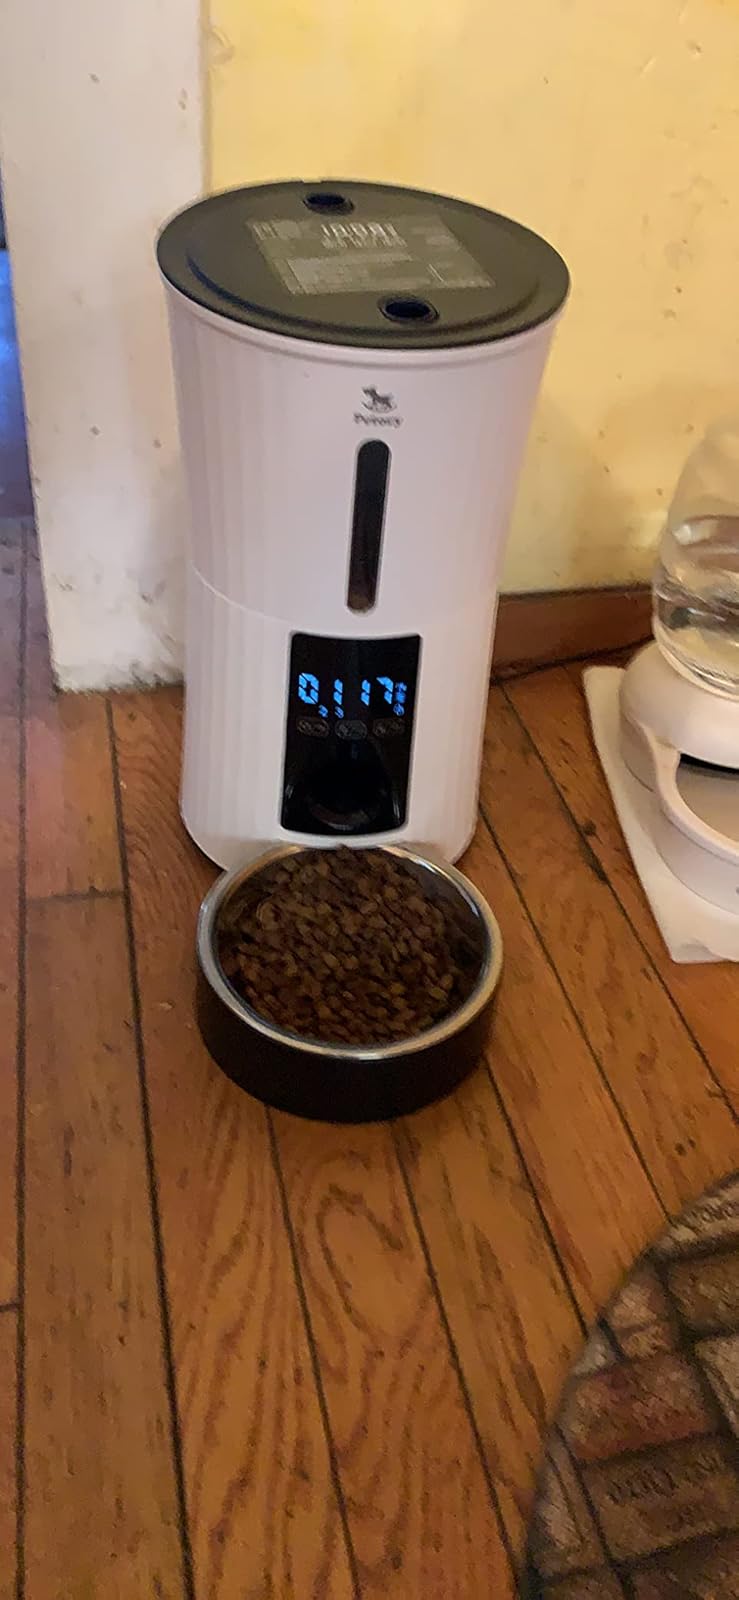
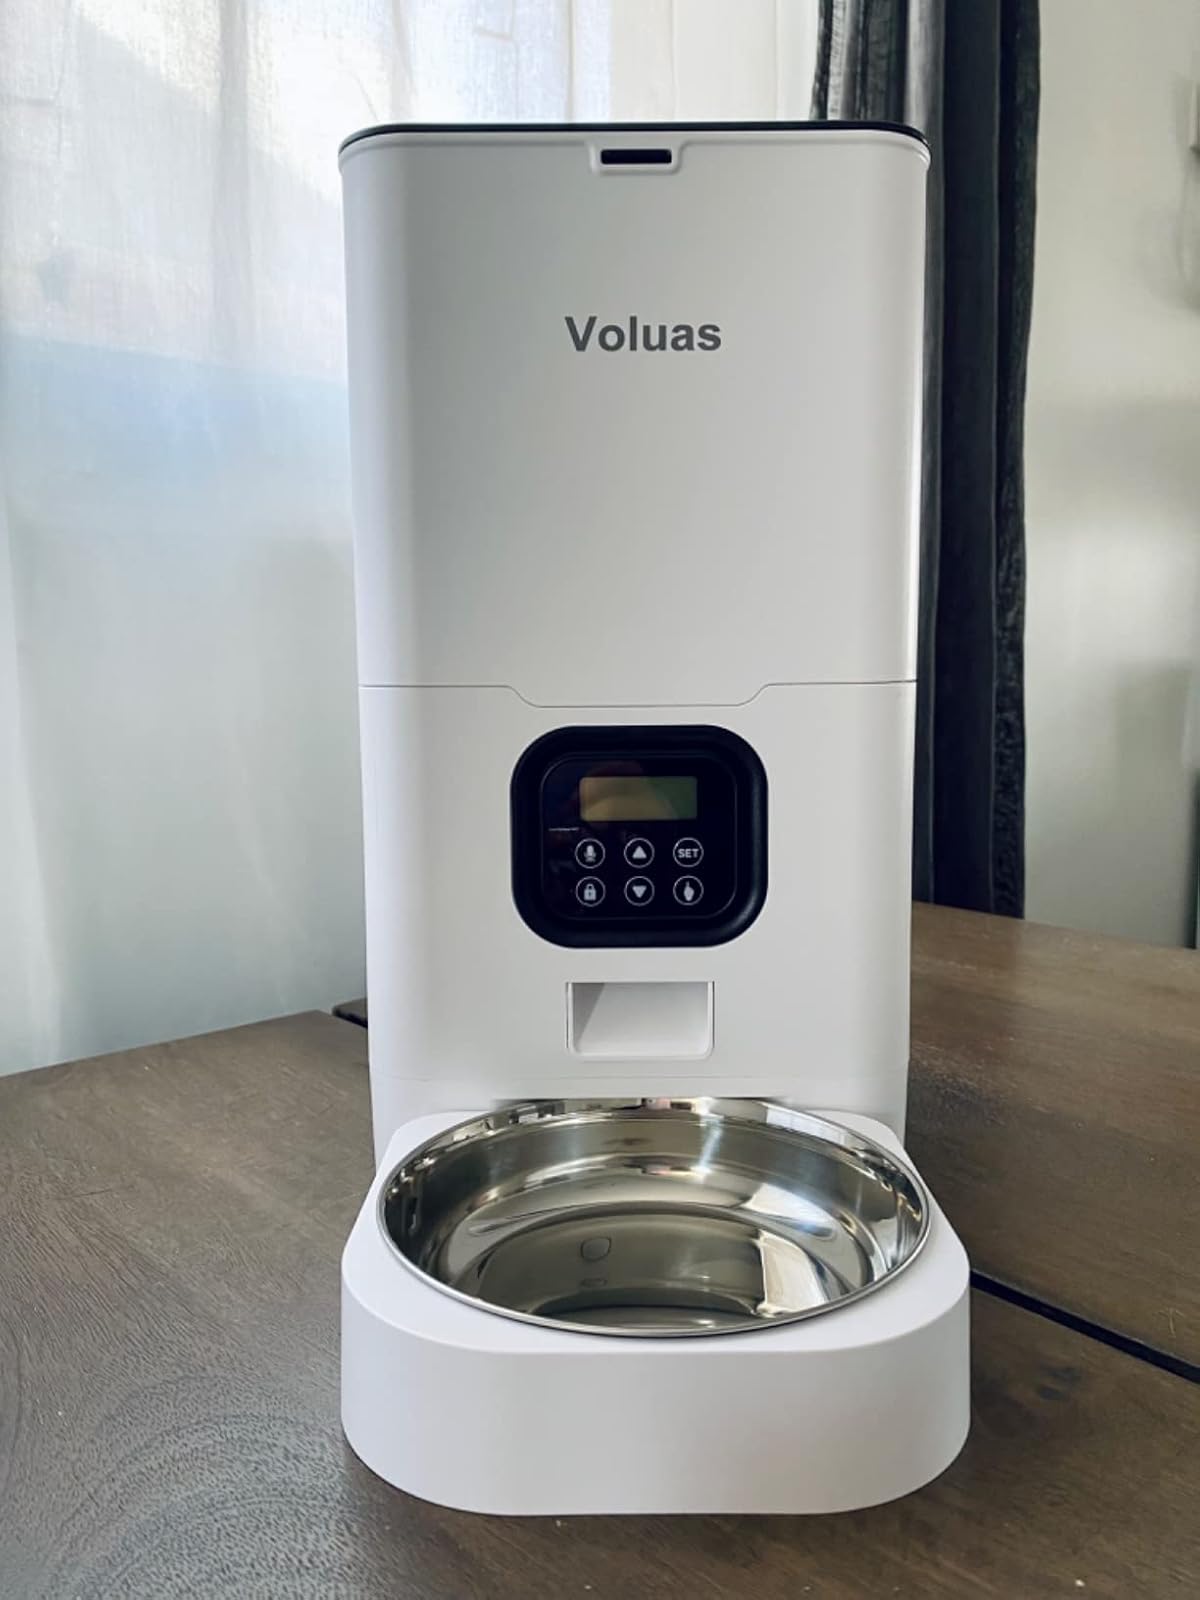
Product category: items_feeder
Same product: no